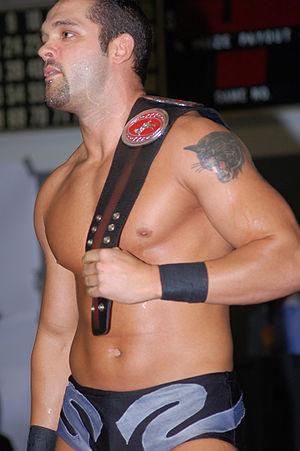
Ronald William Arneill est un catcheur canadien. Il travaille actuellement à la All Elite Wrestling sous le nom de Shawn Spears.